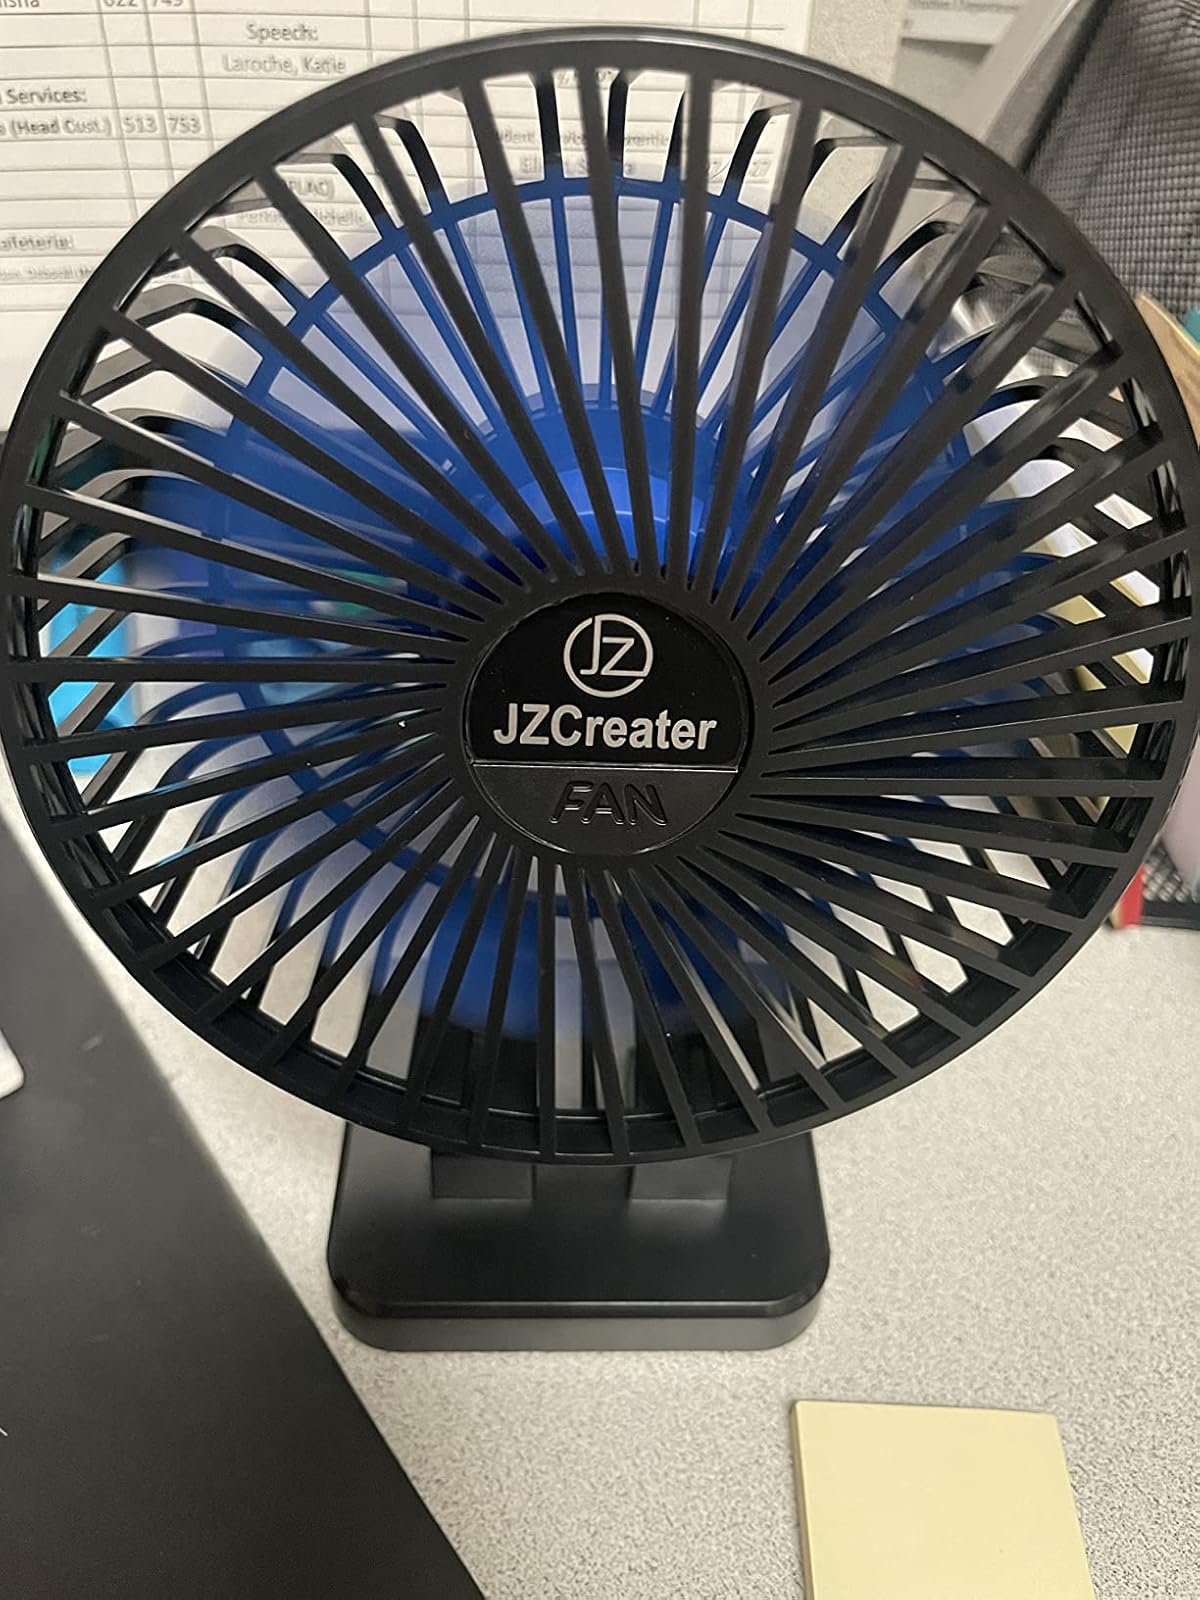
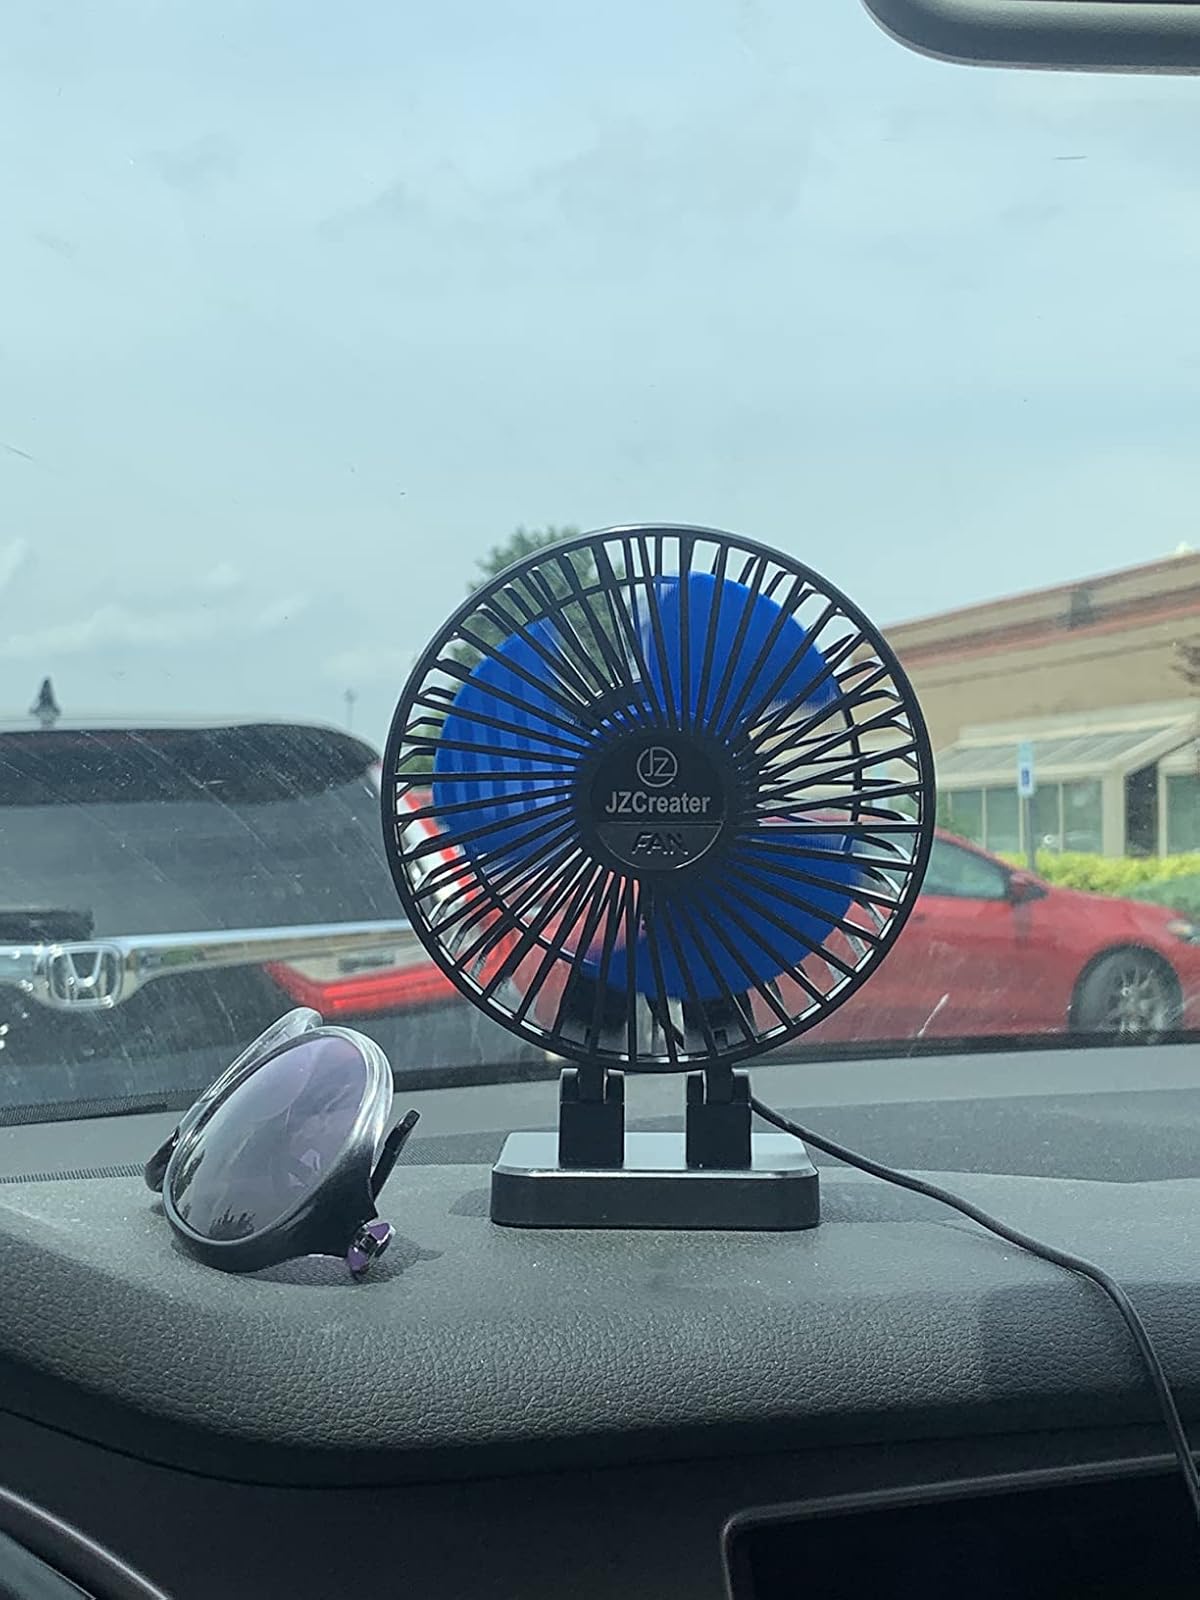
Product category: fan
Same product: yes